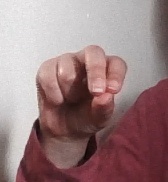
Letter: gaaf